Sensitivity index

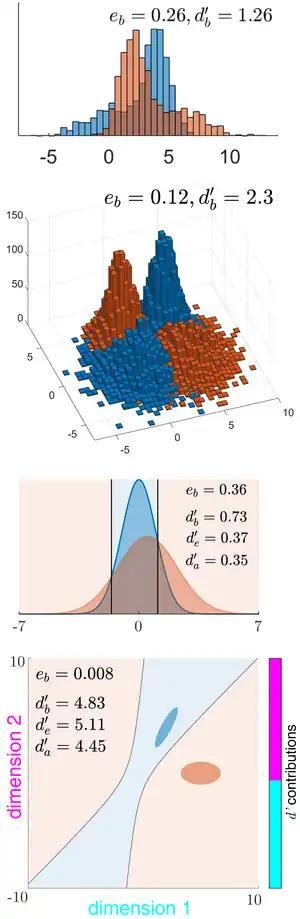
Figure 1: Bayes-optimal classification error probability formula_1 and Bayes discriminability index formula_2 between two univariate histograms computed from their overlap area. Figure 2: Same computed from the overlap volume of two bivariate histograms. Figure 3: discriminability indices of two univariate normal distributions with unequal variances. The classification boundary is in black. Figure 4: discriminability indices of two bivariate normal distributions with unequal covariance matrices (ellipses are 1 sd error ellipses). Color-bar shows the relative contribution to the discriminability by each dimension. These are computed by numerical methods.

The sensitivity index or discriminability index or detectability index is a dimensionless statistic used in signal detection theory. A higher index indicates that the signal can be more readily detected.